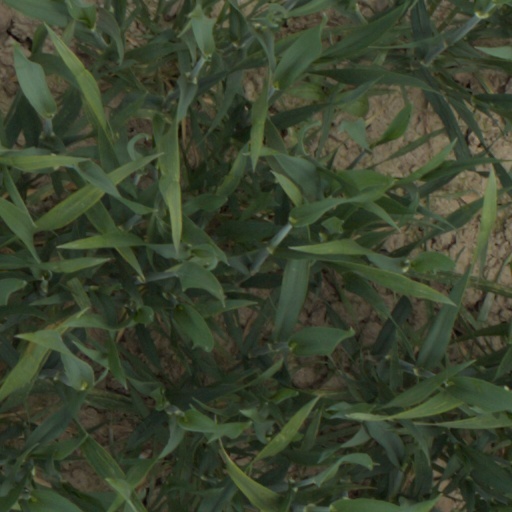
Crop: wheat